School of Philosophy and Economic Science

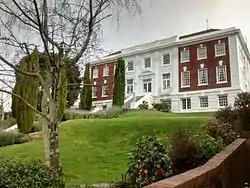
The School of Practical Philosophy, Wellington, New Zealand

SES is one of the most widespread organisations related to Advaita, in addition to the campuses in the United Kingdom, most of which are called The School of Economic Science, there are several dozen associated branch organisations worldwide, most of which are called the School of Practical Philosophy or some variant of that name. The first such operation was established in Wellington, New Zealand in 1957. Another source shows that in Canada, the SES was chartered under the Companies Act of Ontario as a non-profit body in 1939. One of the best known is the School of Practical Philosophy in New York City, founded in 1964. There are branches in USA, Canada, Venezuela, Australia, New Zealand, South Africa, Trinidad, Belgium, Cyprus, Greece, Holland, Malta, Spain, Ireland, Hungary, Germany, Israel, Fiji and Argentina.